Watches and Wonders

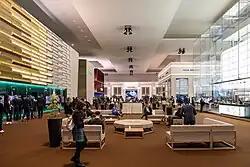
Watches and Wonders Geneva 2023

Watches and Wonders (formerly Salon International de la Haute Horlogerie, SIHH) is a trade show of the international watch and jewelry industry organized by the Watches and Wonders Geneva Foundation (WWGF). It encompasses physical events (offline) and a digital platform (online) launched in April 2020.